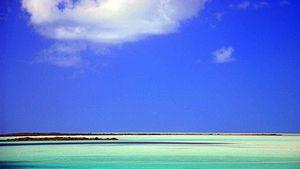
L'île de North Caicos est une île de l'archipel des Caïcos, dépendante du territoire des Îles Turques-et-Caïques.